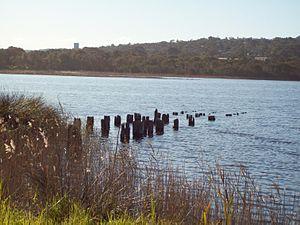
La ville de Dee Why est une banlieue du Nord de Sydney, située dans l'État de la Nouvelle-Galles du Sud, Australie à 18 kilomètres au Nord-Est du centre-ville de Sydney. C'est le centre administratif du gouvernement local de la région de Conseil de Warringah, et avec Brookvale, Dee Why est considérée comme le centre principal des « plages du Nord » de la région de Sydney.